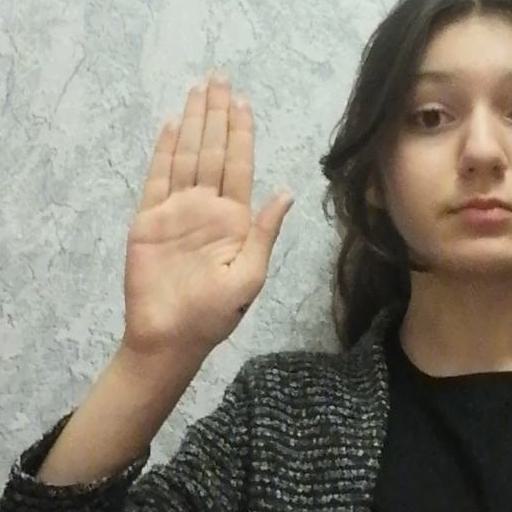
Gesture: stop